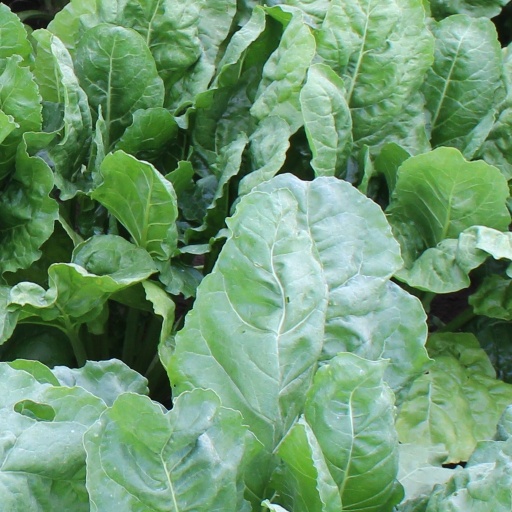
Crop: sugar beet